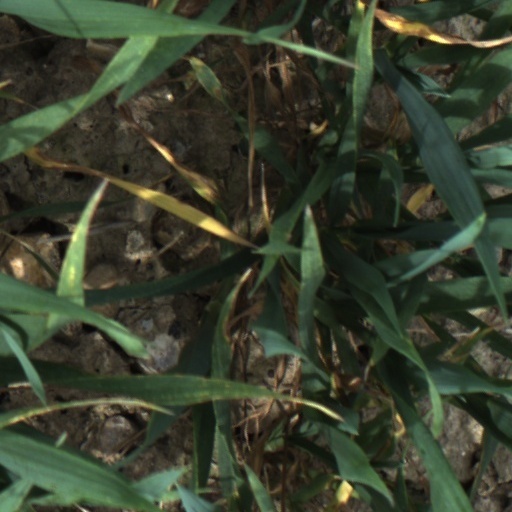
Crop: wheat